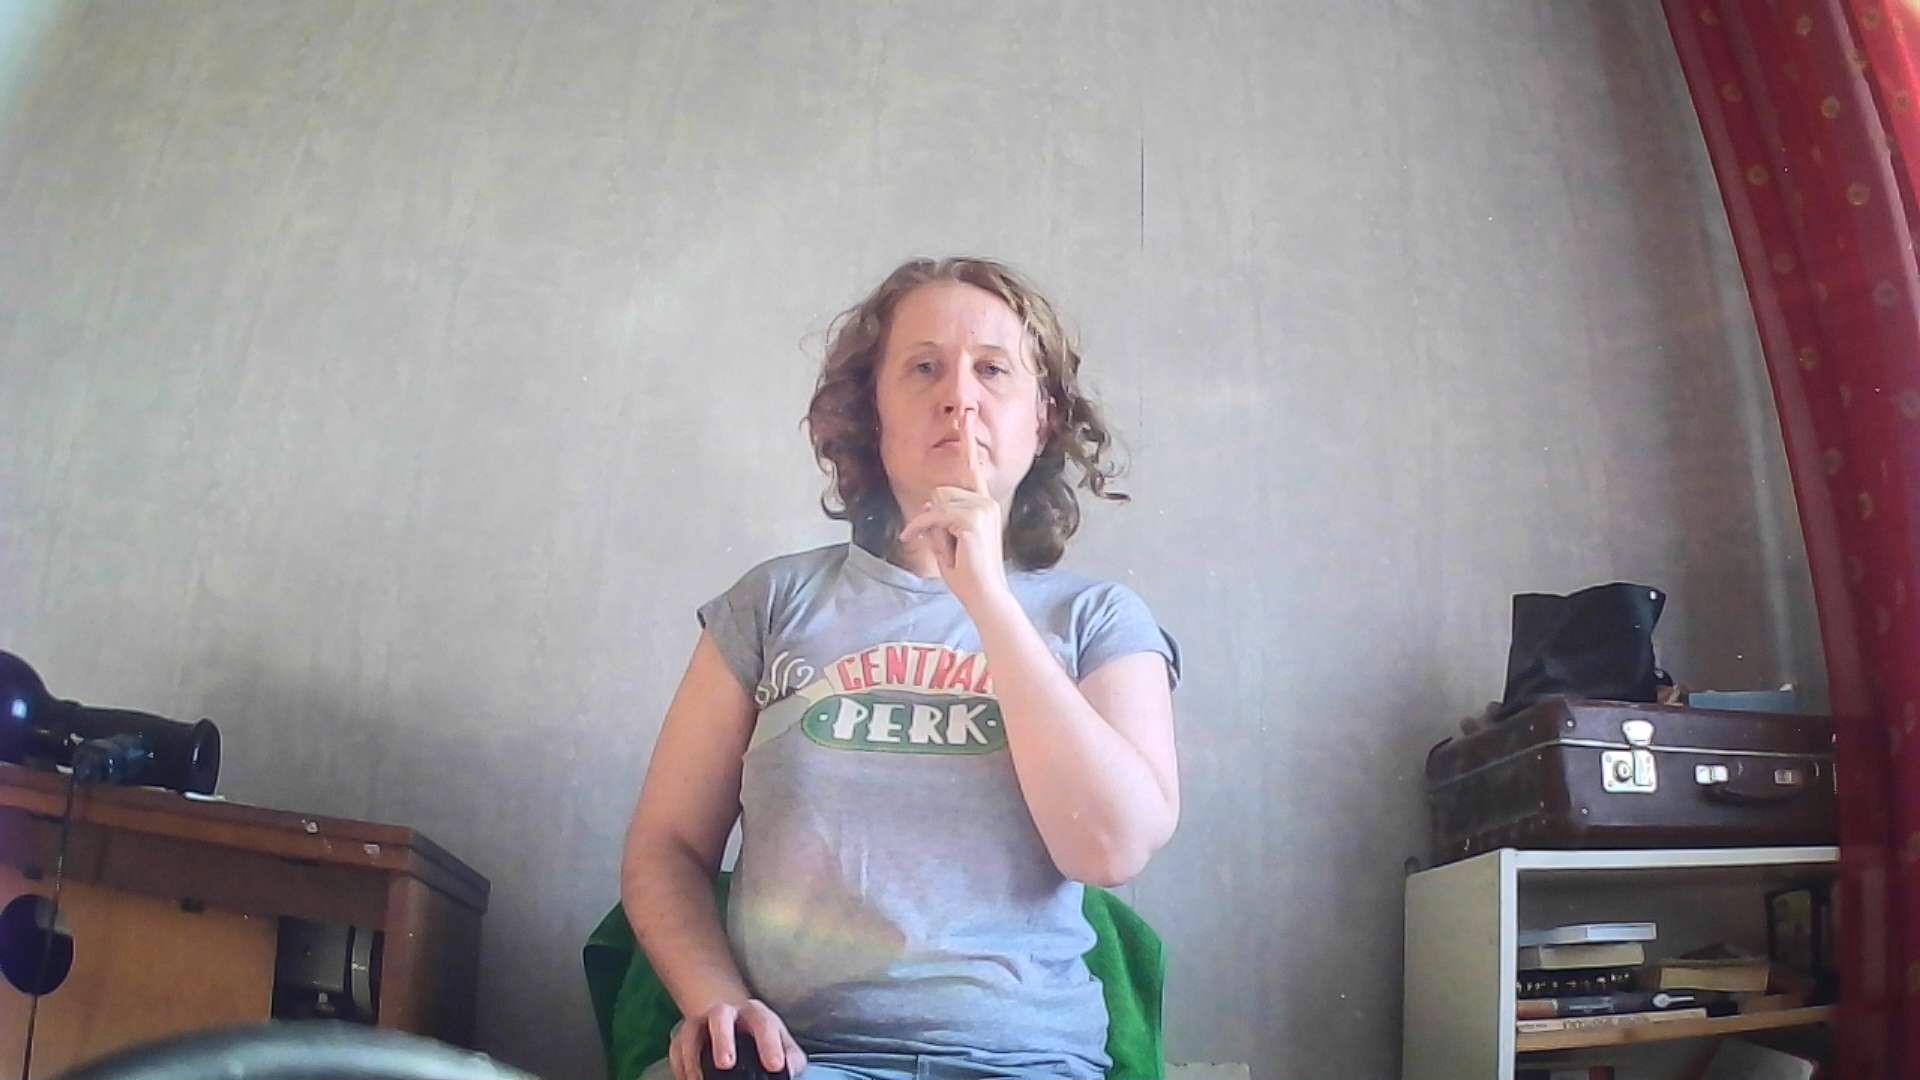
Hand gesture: mute